Royal Commission for the Exhibition of 1851

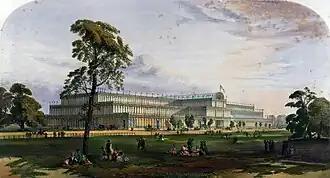
The 1851 Great Exhibition in Hyde Park

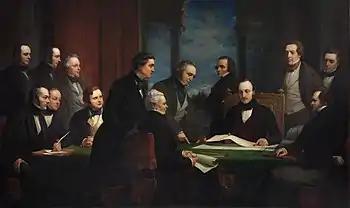
"The Royal Commissioners for the Exhibition of 1851" by Henry Wyndham Phillips

The founding President of the Commission was Prince Albert of Saxe-Coburg and Gotha and its chief administrator was Henry Cole. The current President is Anne, Princess Royal.